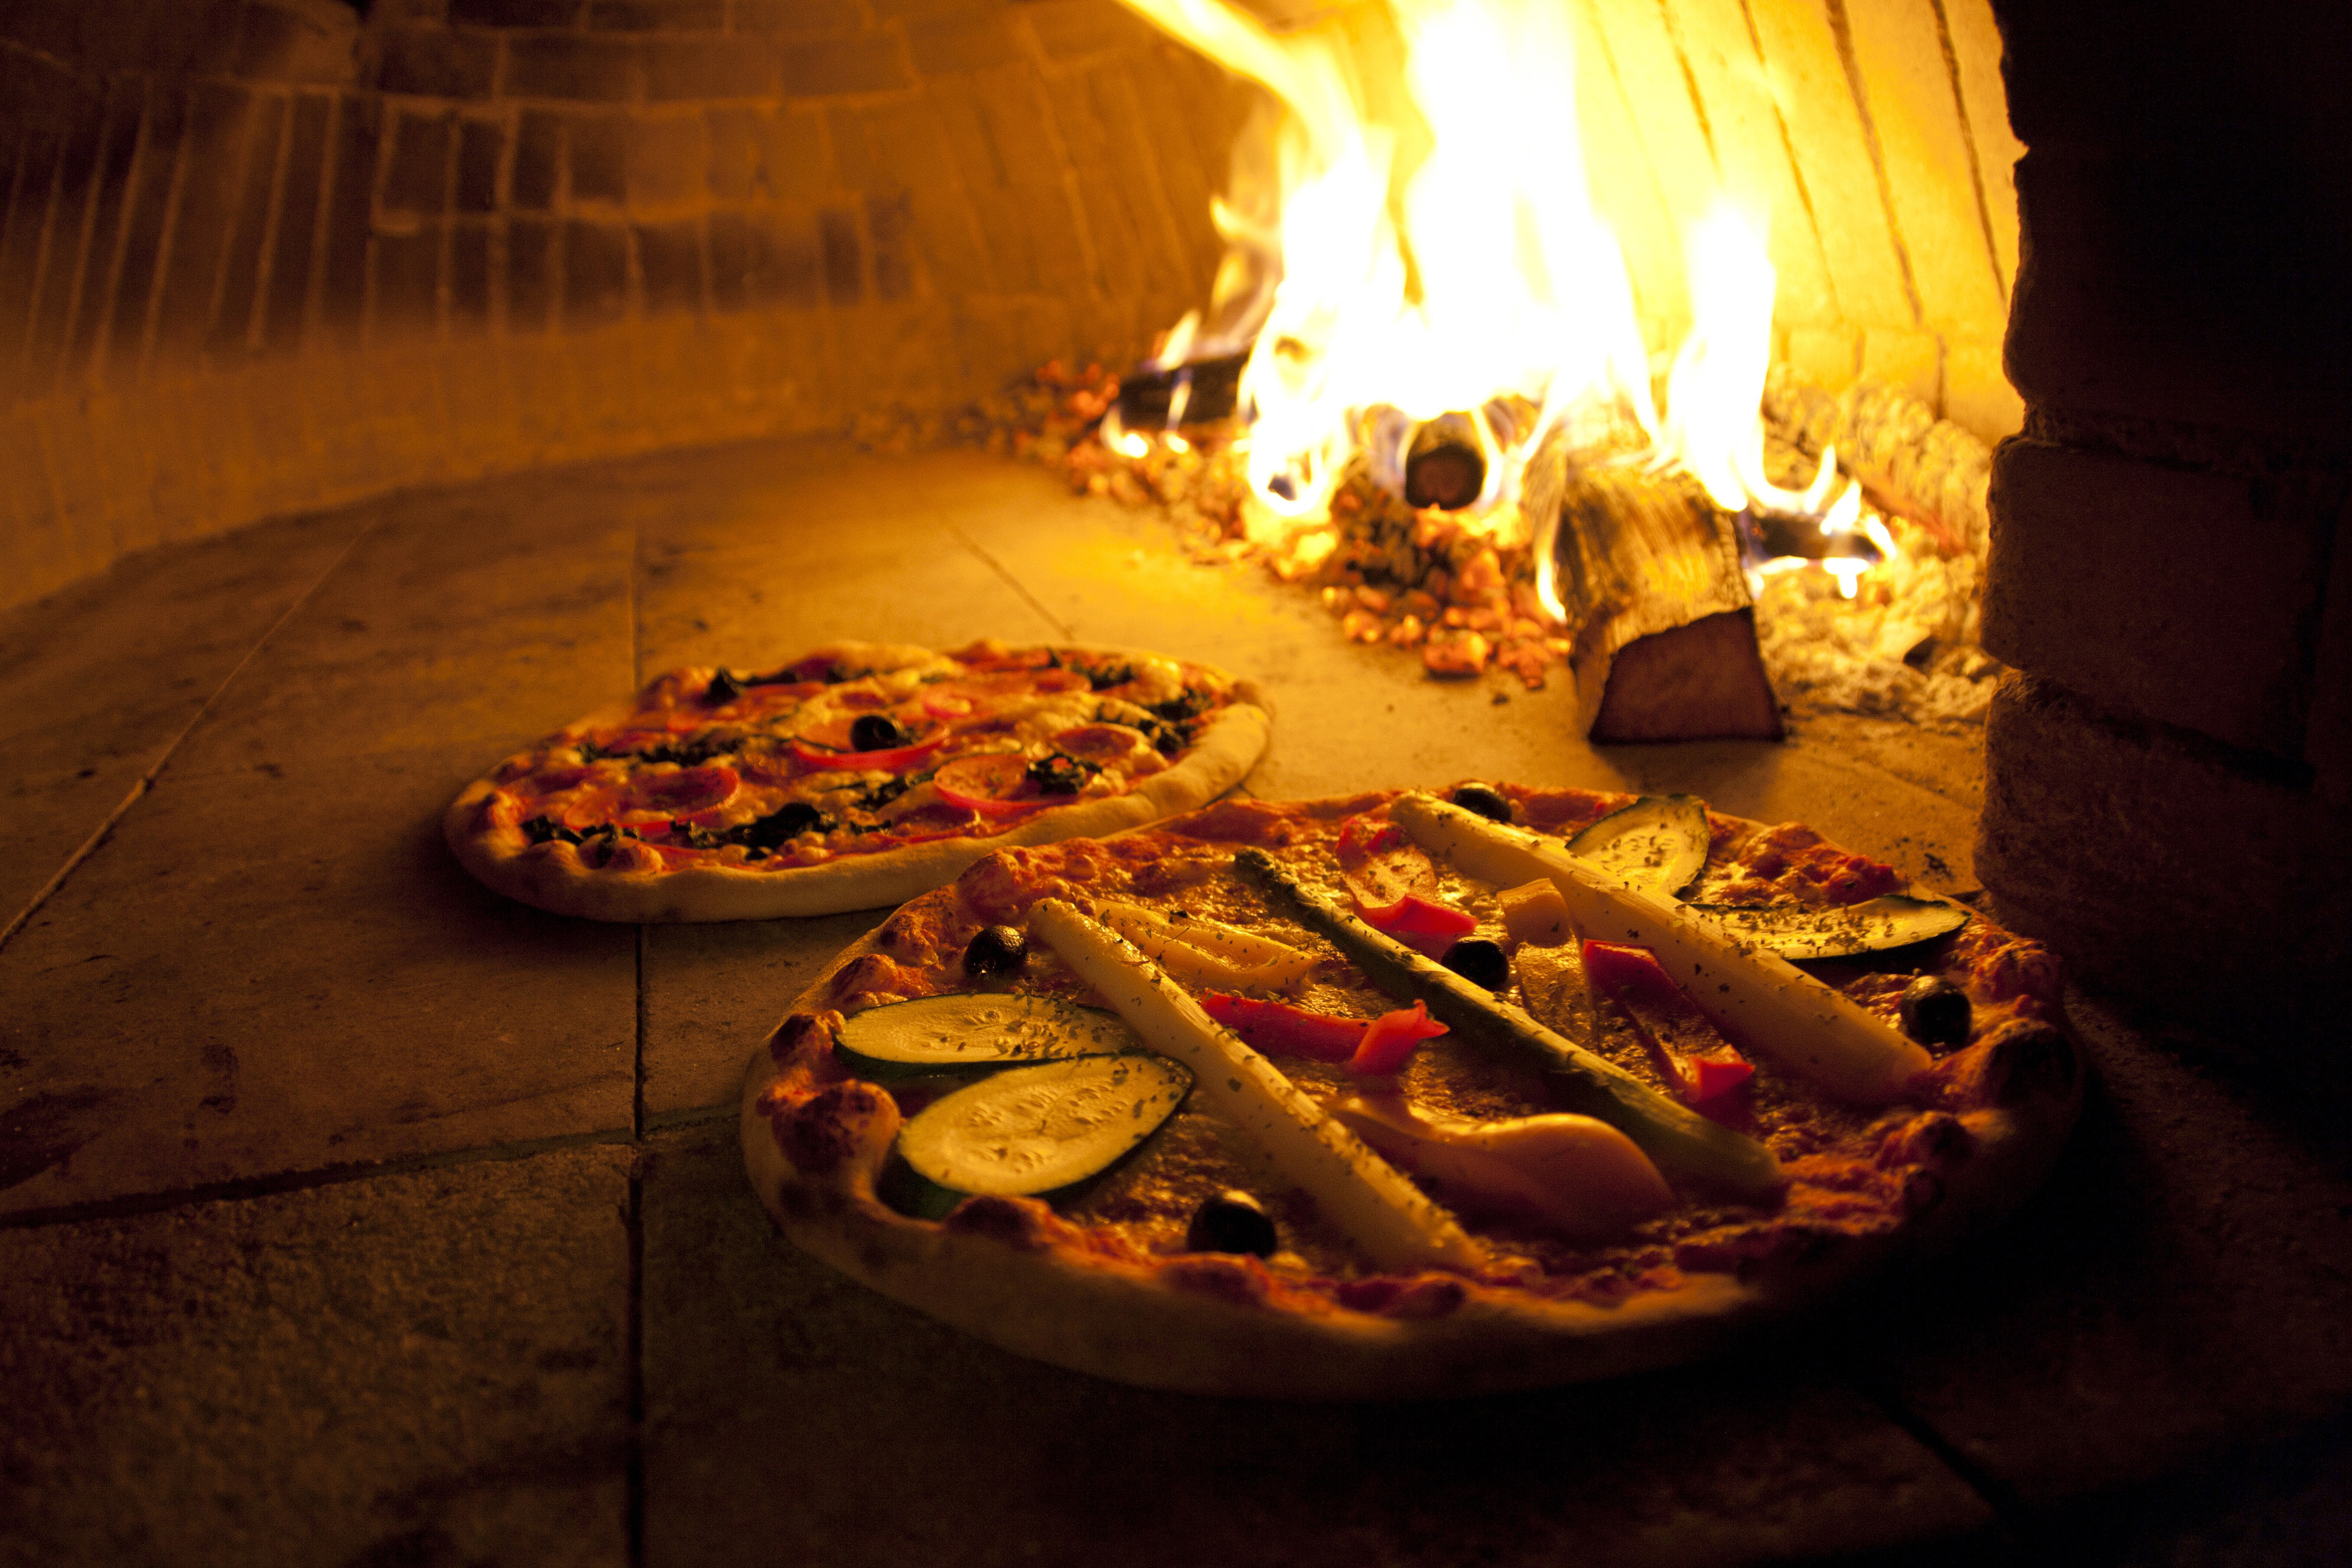
dish, food, cuisine, flame, masonry oven, fire, heat, pizza, italian food, fast food, oven